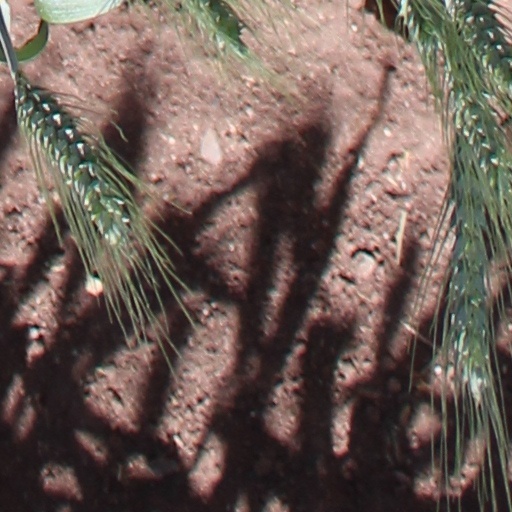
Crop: wheat